De la capăt

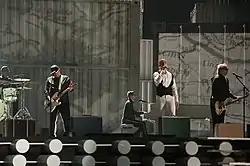
Several men in suits performing on a stage in front of a grey backdrop.

The Eurovision Song Contest 2015 took place at the Wiener Stadthalle in Vienna, Austria and consisted of two semi-finals on 19 and 22 May, respectively, and the final on 23 May 2015. According to Eurovision rules all countries, except the host country, the "Big Five" (France, Germany, Spain, the United Kingdom and Italy), and Australia, were required to qualify from one semi-final to compete for the final; the top ten countries from each semi-final progressed to the final. Voltaj performed 15th in the first semi-final, preceded by Albania and followed by Georgia, and sang 20th in the Grand Final, preceded by Latvia and followed by Spain.